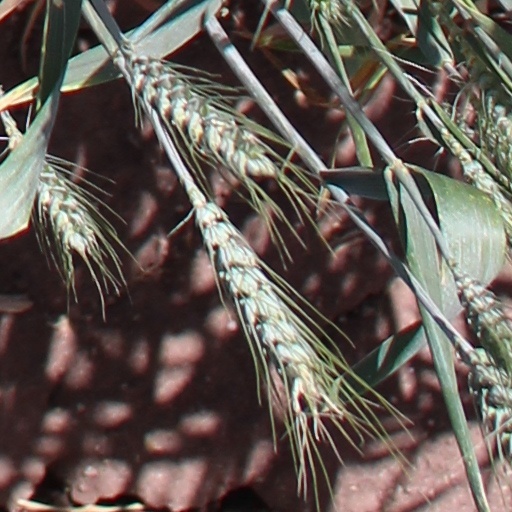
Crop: wheat